Cotabato City

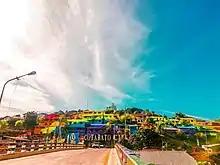
Pedro Colina Hill

Cotabato City has 27 urban barangays that are grouped into two major urban areas, the Down Town Area and the Upper Town Area.